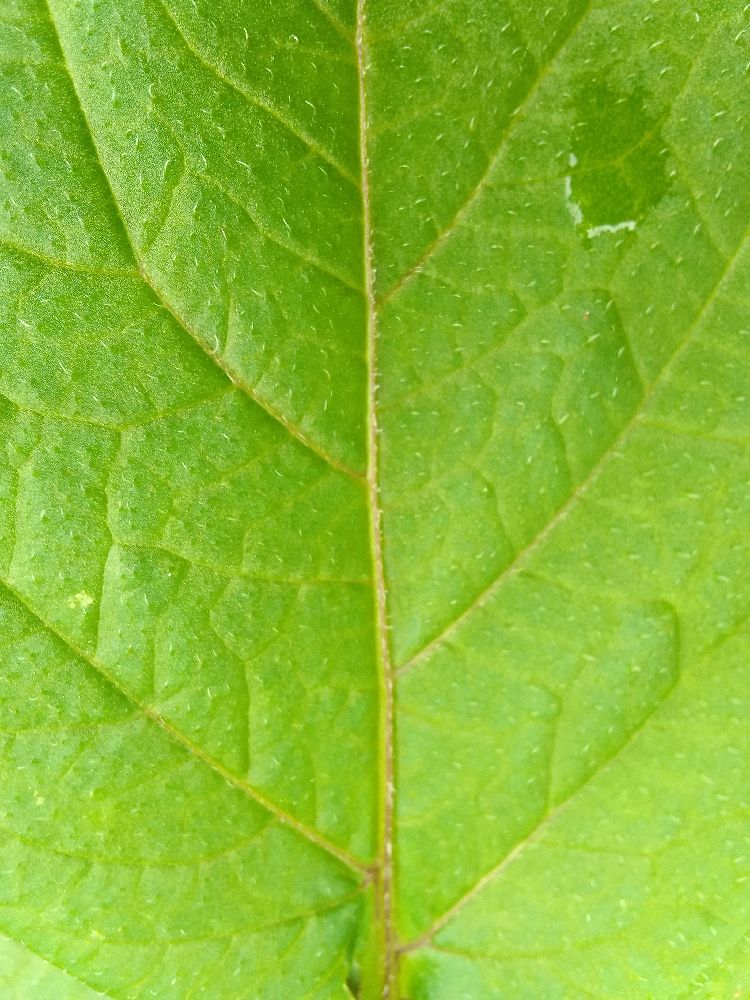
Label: Healthy